American popular music

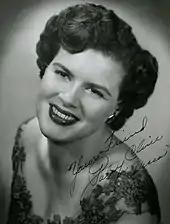
Patsy Cline was one of the most iconic female country singers of the 1960s.

R&B remained extremely popular during the 1950s among black audiences, but the style was not considered appropriate for whites, or respectable middle-class blacks, because of its suggestive nature. Many popular R&B songs instead were performed by white musicians like Pat Boone, in a more palatable, mainstream style, and turned into pop hits. By the end of the 1950s, however, there was a wave of popular black blues-rock and country-influenced R&B performers gaining unprecedented fame among white listeners; these included Bo Diddley and Chuck Berry. Over time, producers in the R&B field gradually turned to more rock-based acts like Little Richard and Fats Domino.